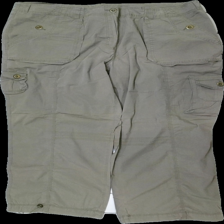
View: front
Type: Trousers
Category: Ladies
Brand: H&M
Colors: Brown
Material: 100% bomull
Pattern: Other
Cut: Regular
Season: All
Damage: solblekta
Damage location: middle right
Damage 2: solblekta
Damage 2 location: middle left
Damage 3: solblekta
Damage 3 location: bottom center
Price range: <50
Recommended usage: Export
Description: byxor
Comment: urtvättade